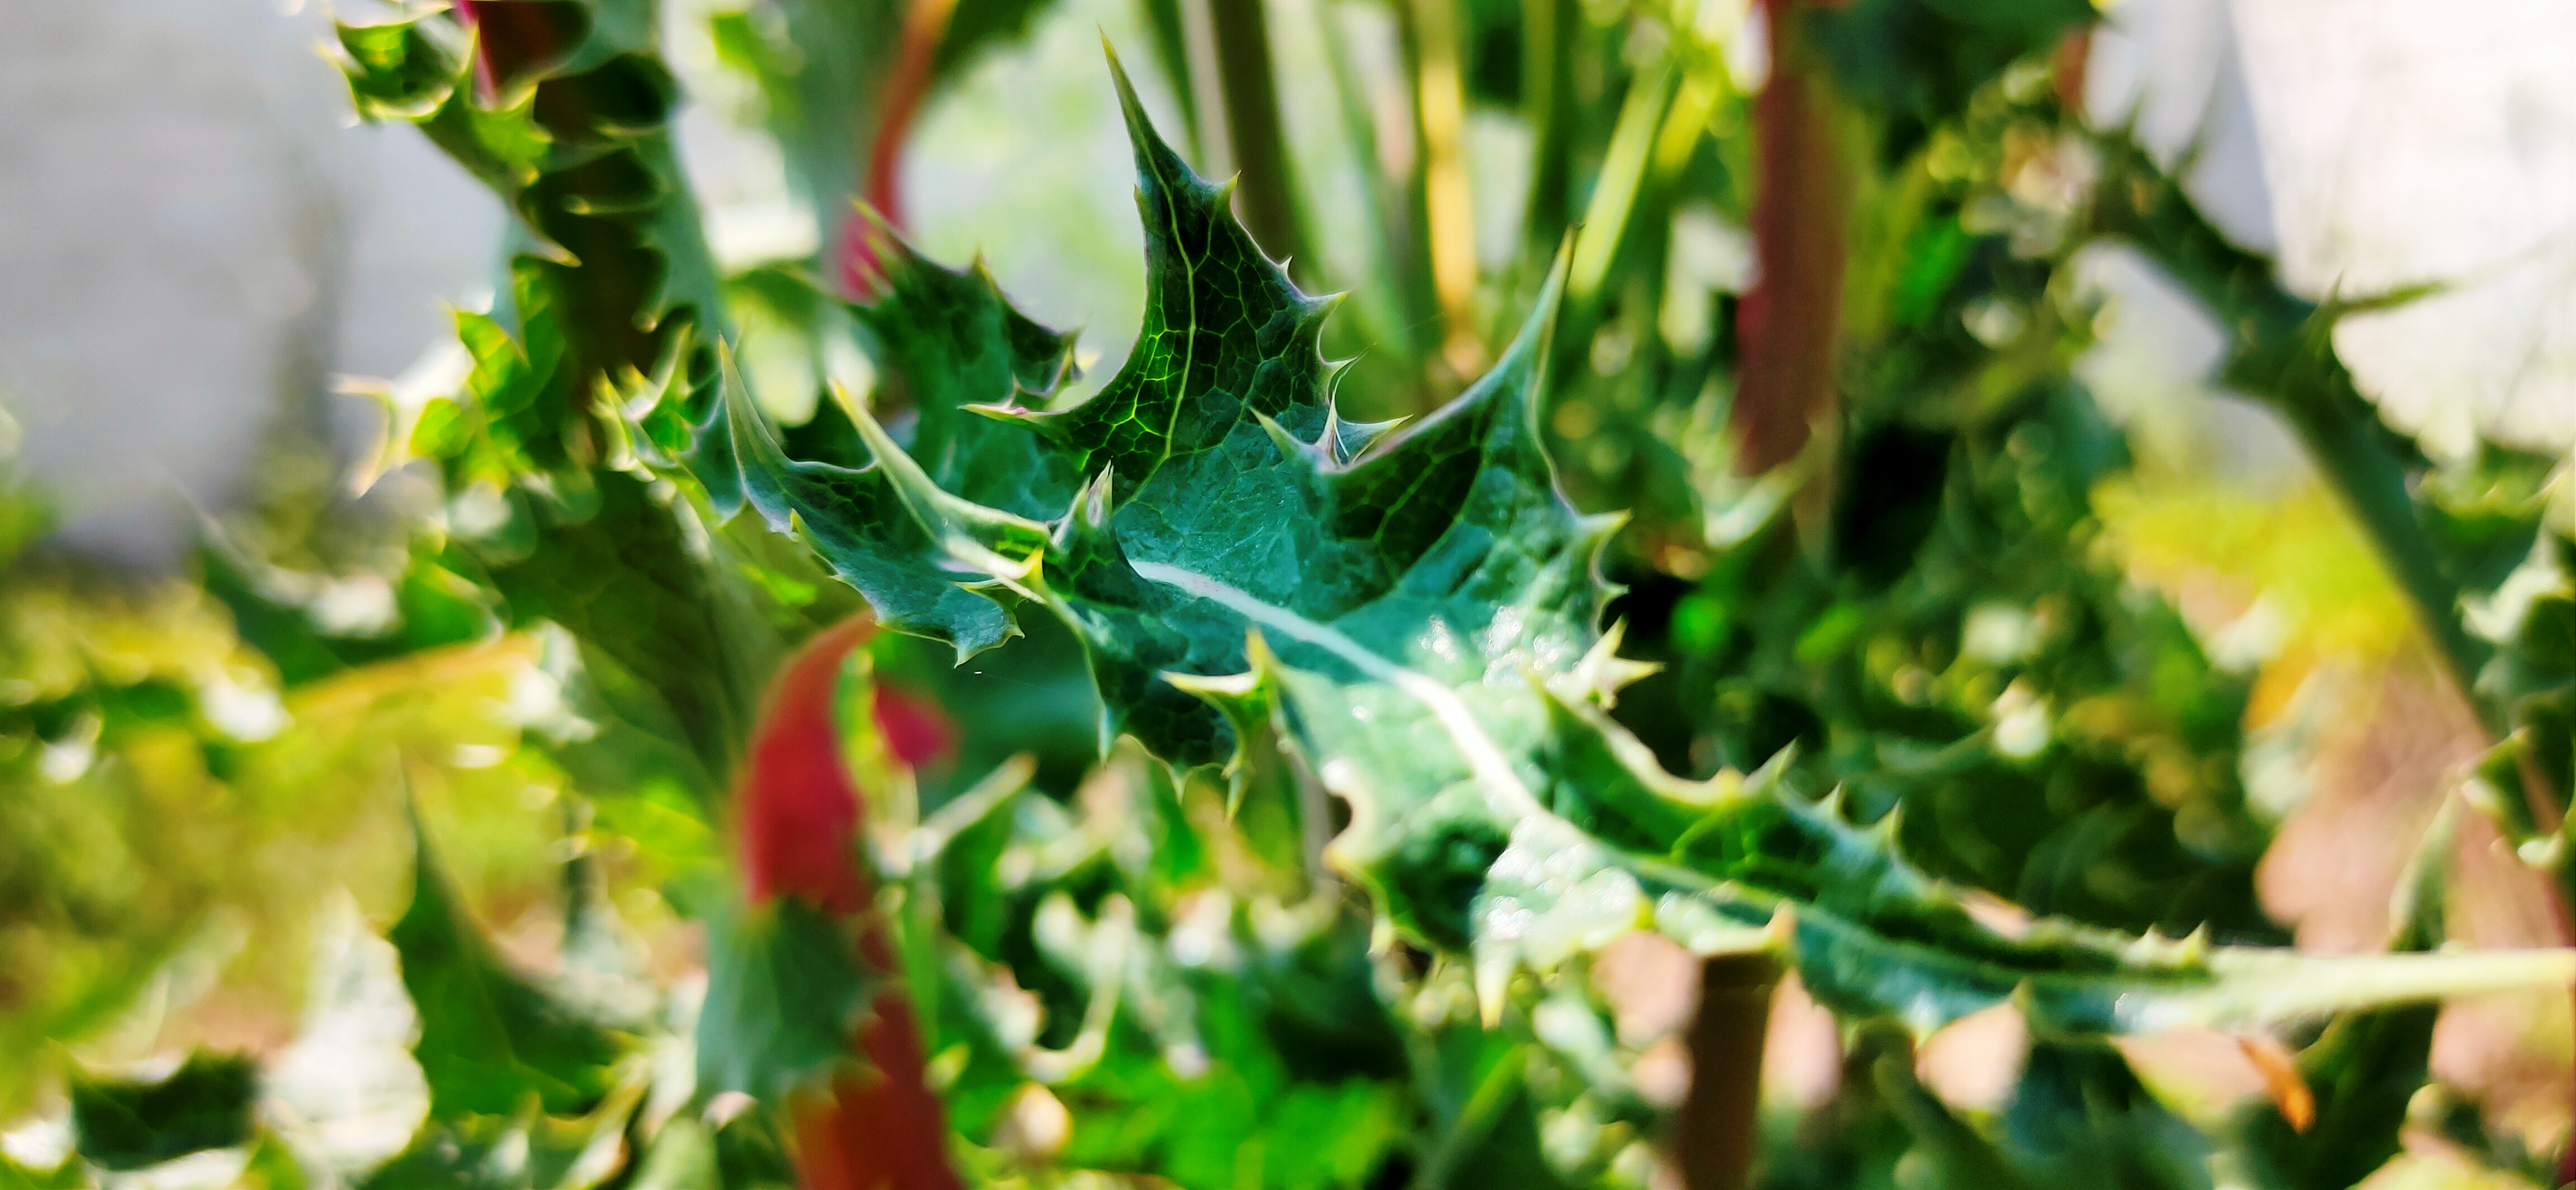
green, grass, leaf, plant, flower, holly, tree, plane, annual plant